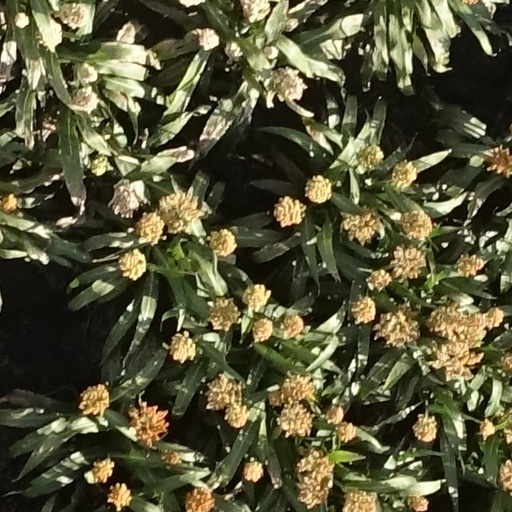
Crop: sorghum